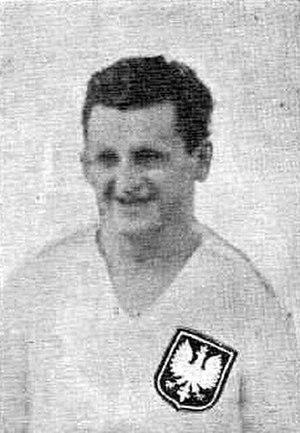
Karol Albert Kossok est un joueur et entraîneur de football polonais, qui évoluait en tant qu'attaquant.